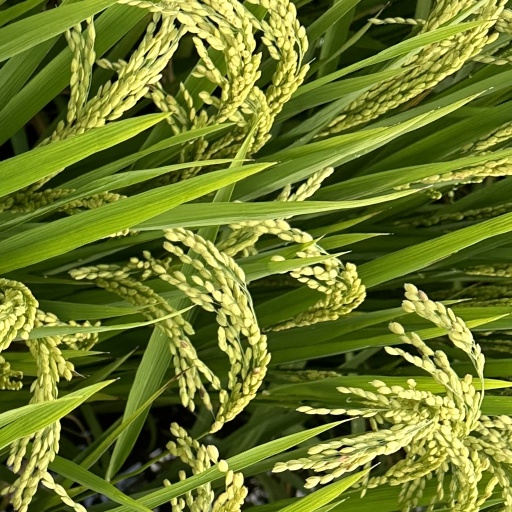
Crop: rice